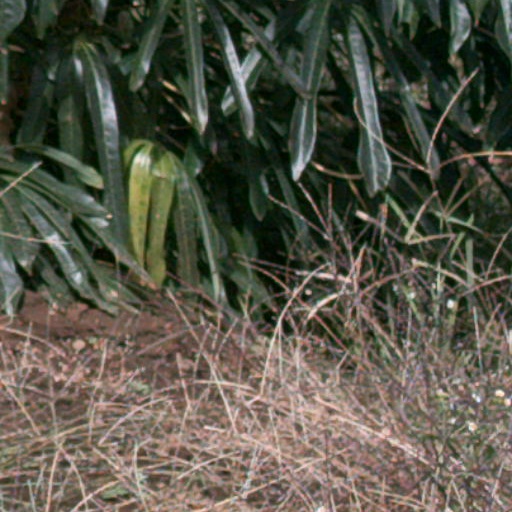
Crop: cassava